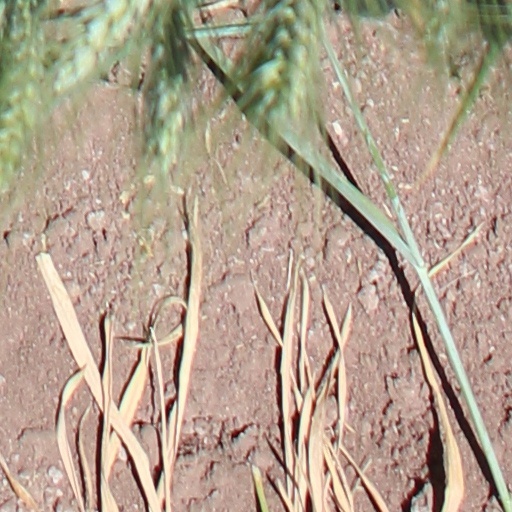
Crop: wheat